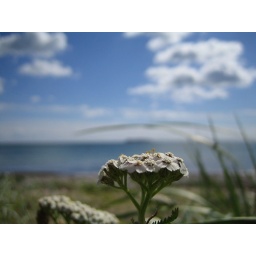
The Danish island Hjelm in the background of a white flower